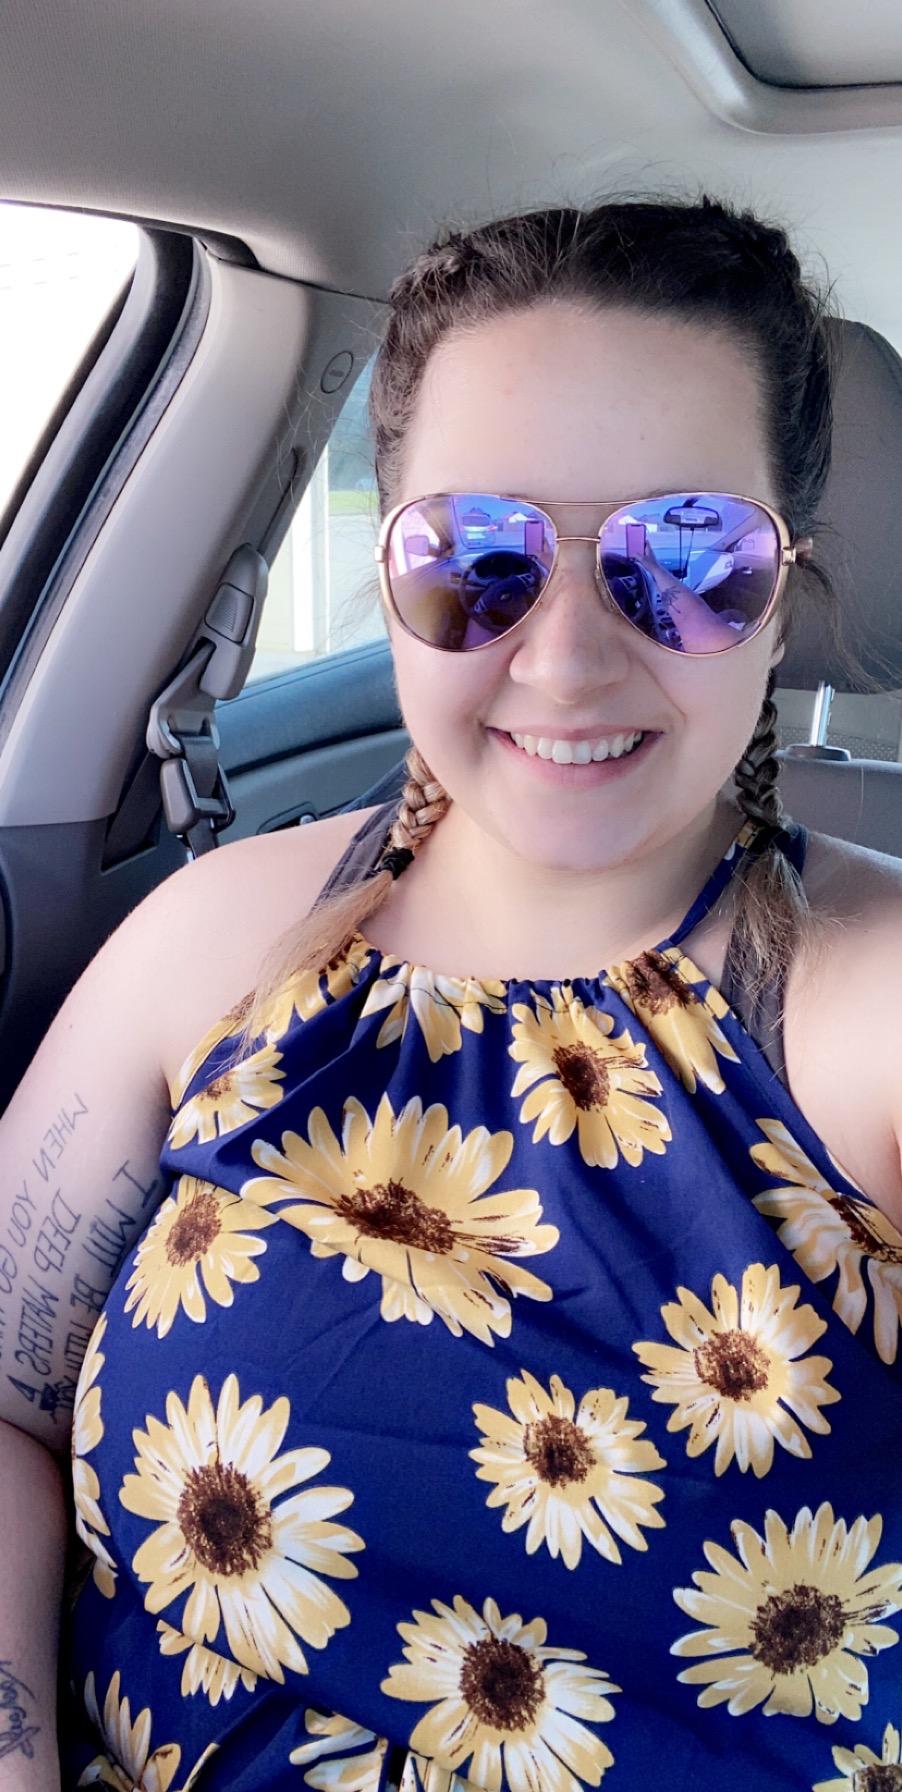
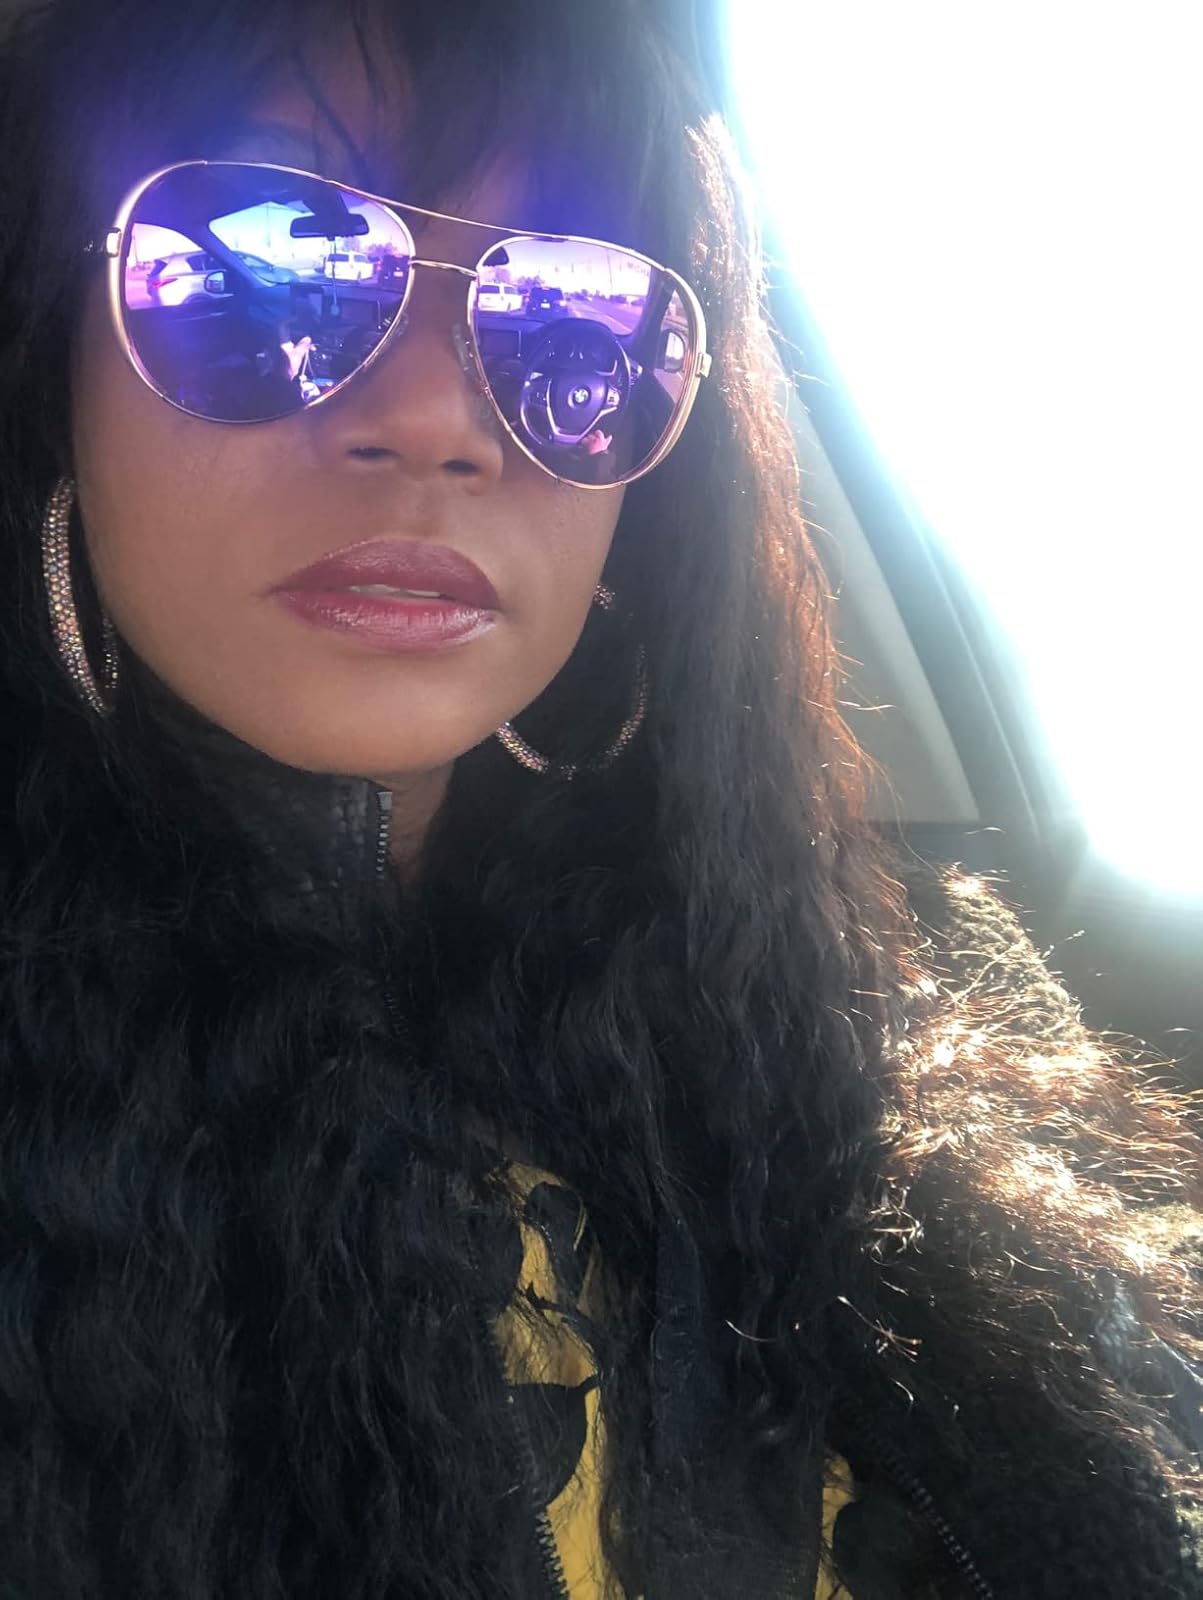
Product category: accessories_sunglasses
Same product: yes